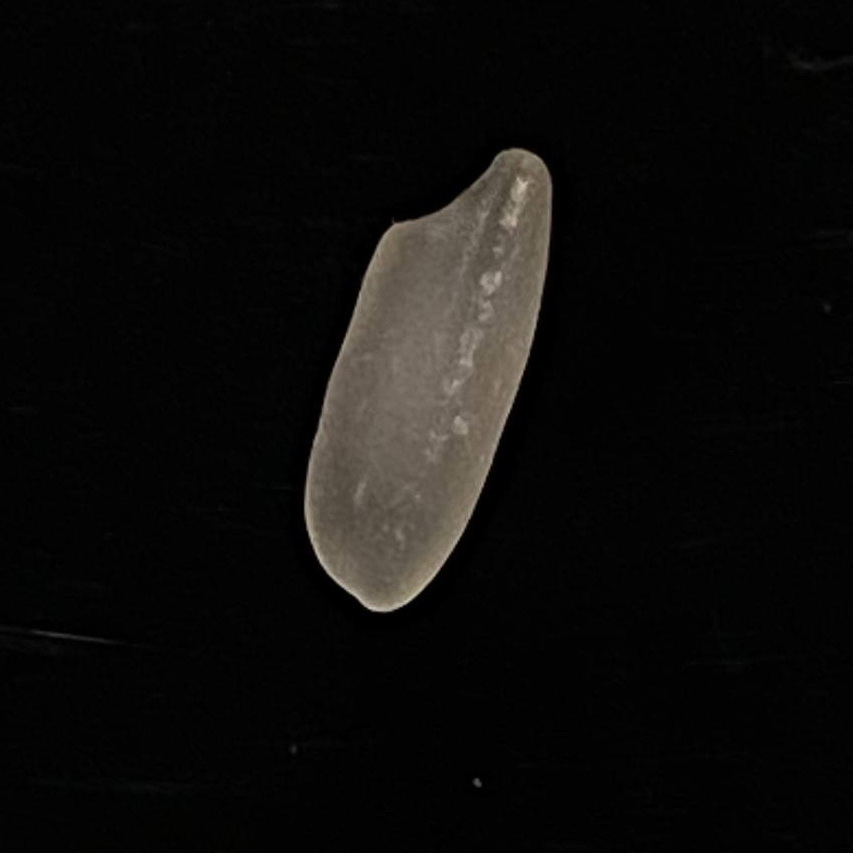
Rice variety: Subol_Lota